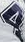
Number: 4